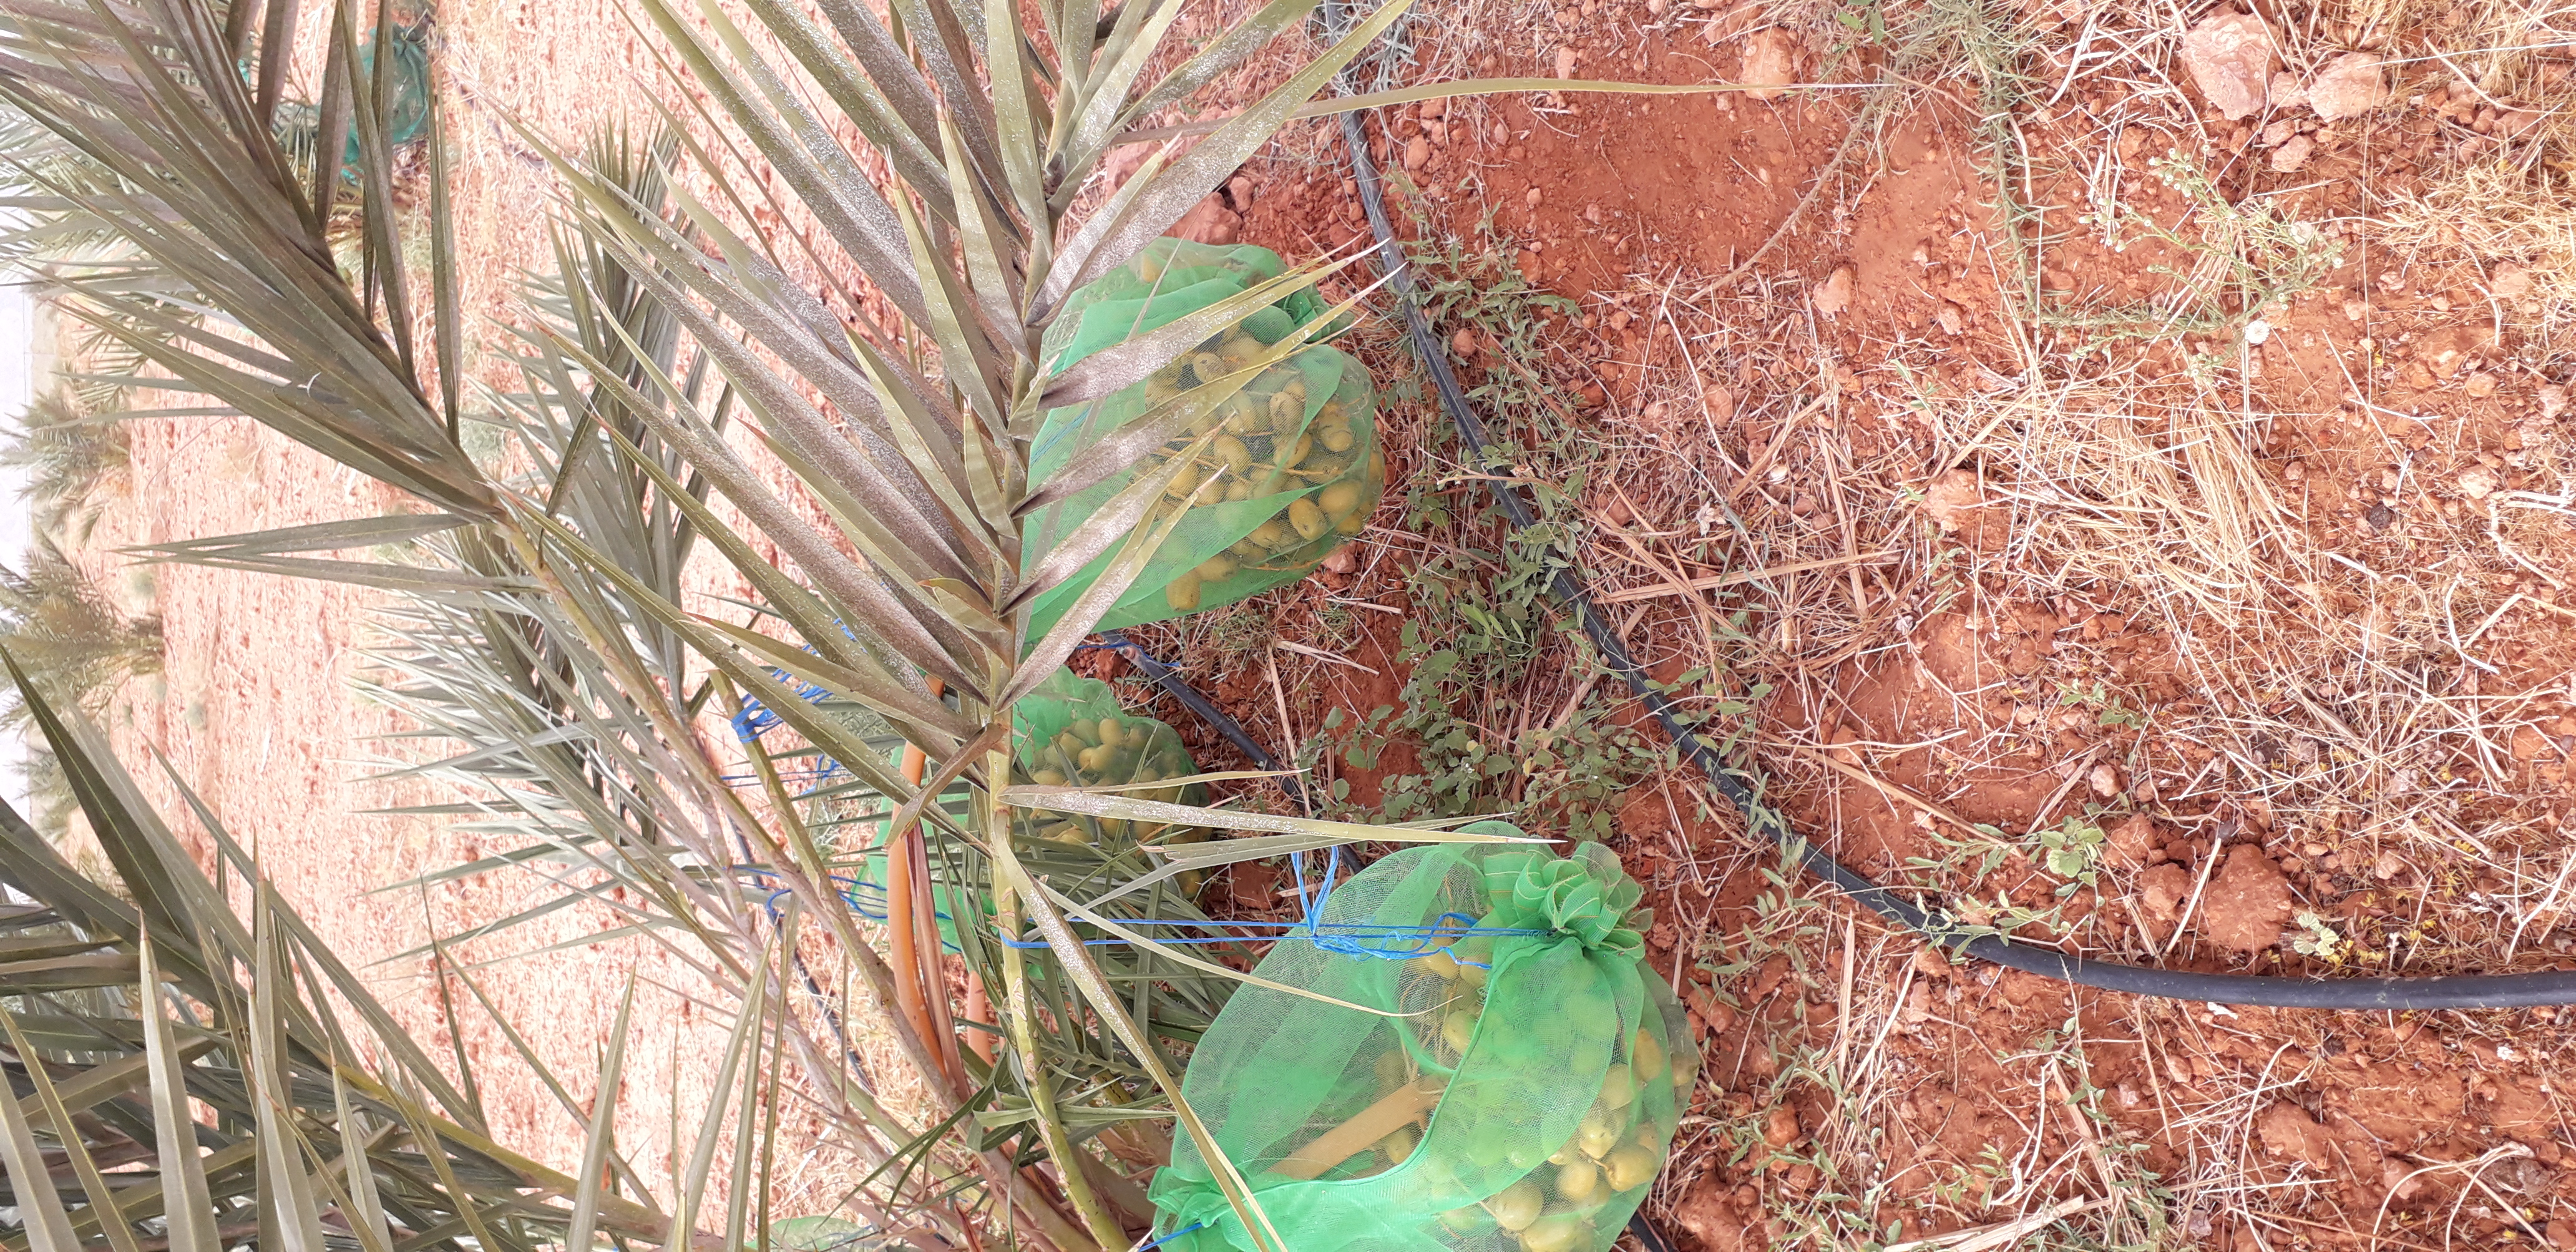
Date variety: Boufagous